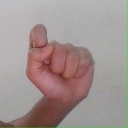
अक्षर: घ